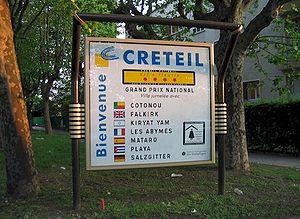
Vue du panneau d'entrée de ville à Créteil (Val-de-Marne)
Créteil est une ville de la banlieue sud-est de Paris, préfecture du département du Val-de-Marne en région Île-de-France.